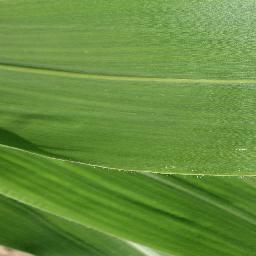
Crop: corn
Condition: (maize)_healthy